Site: brandenburg
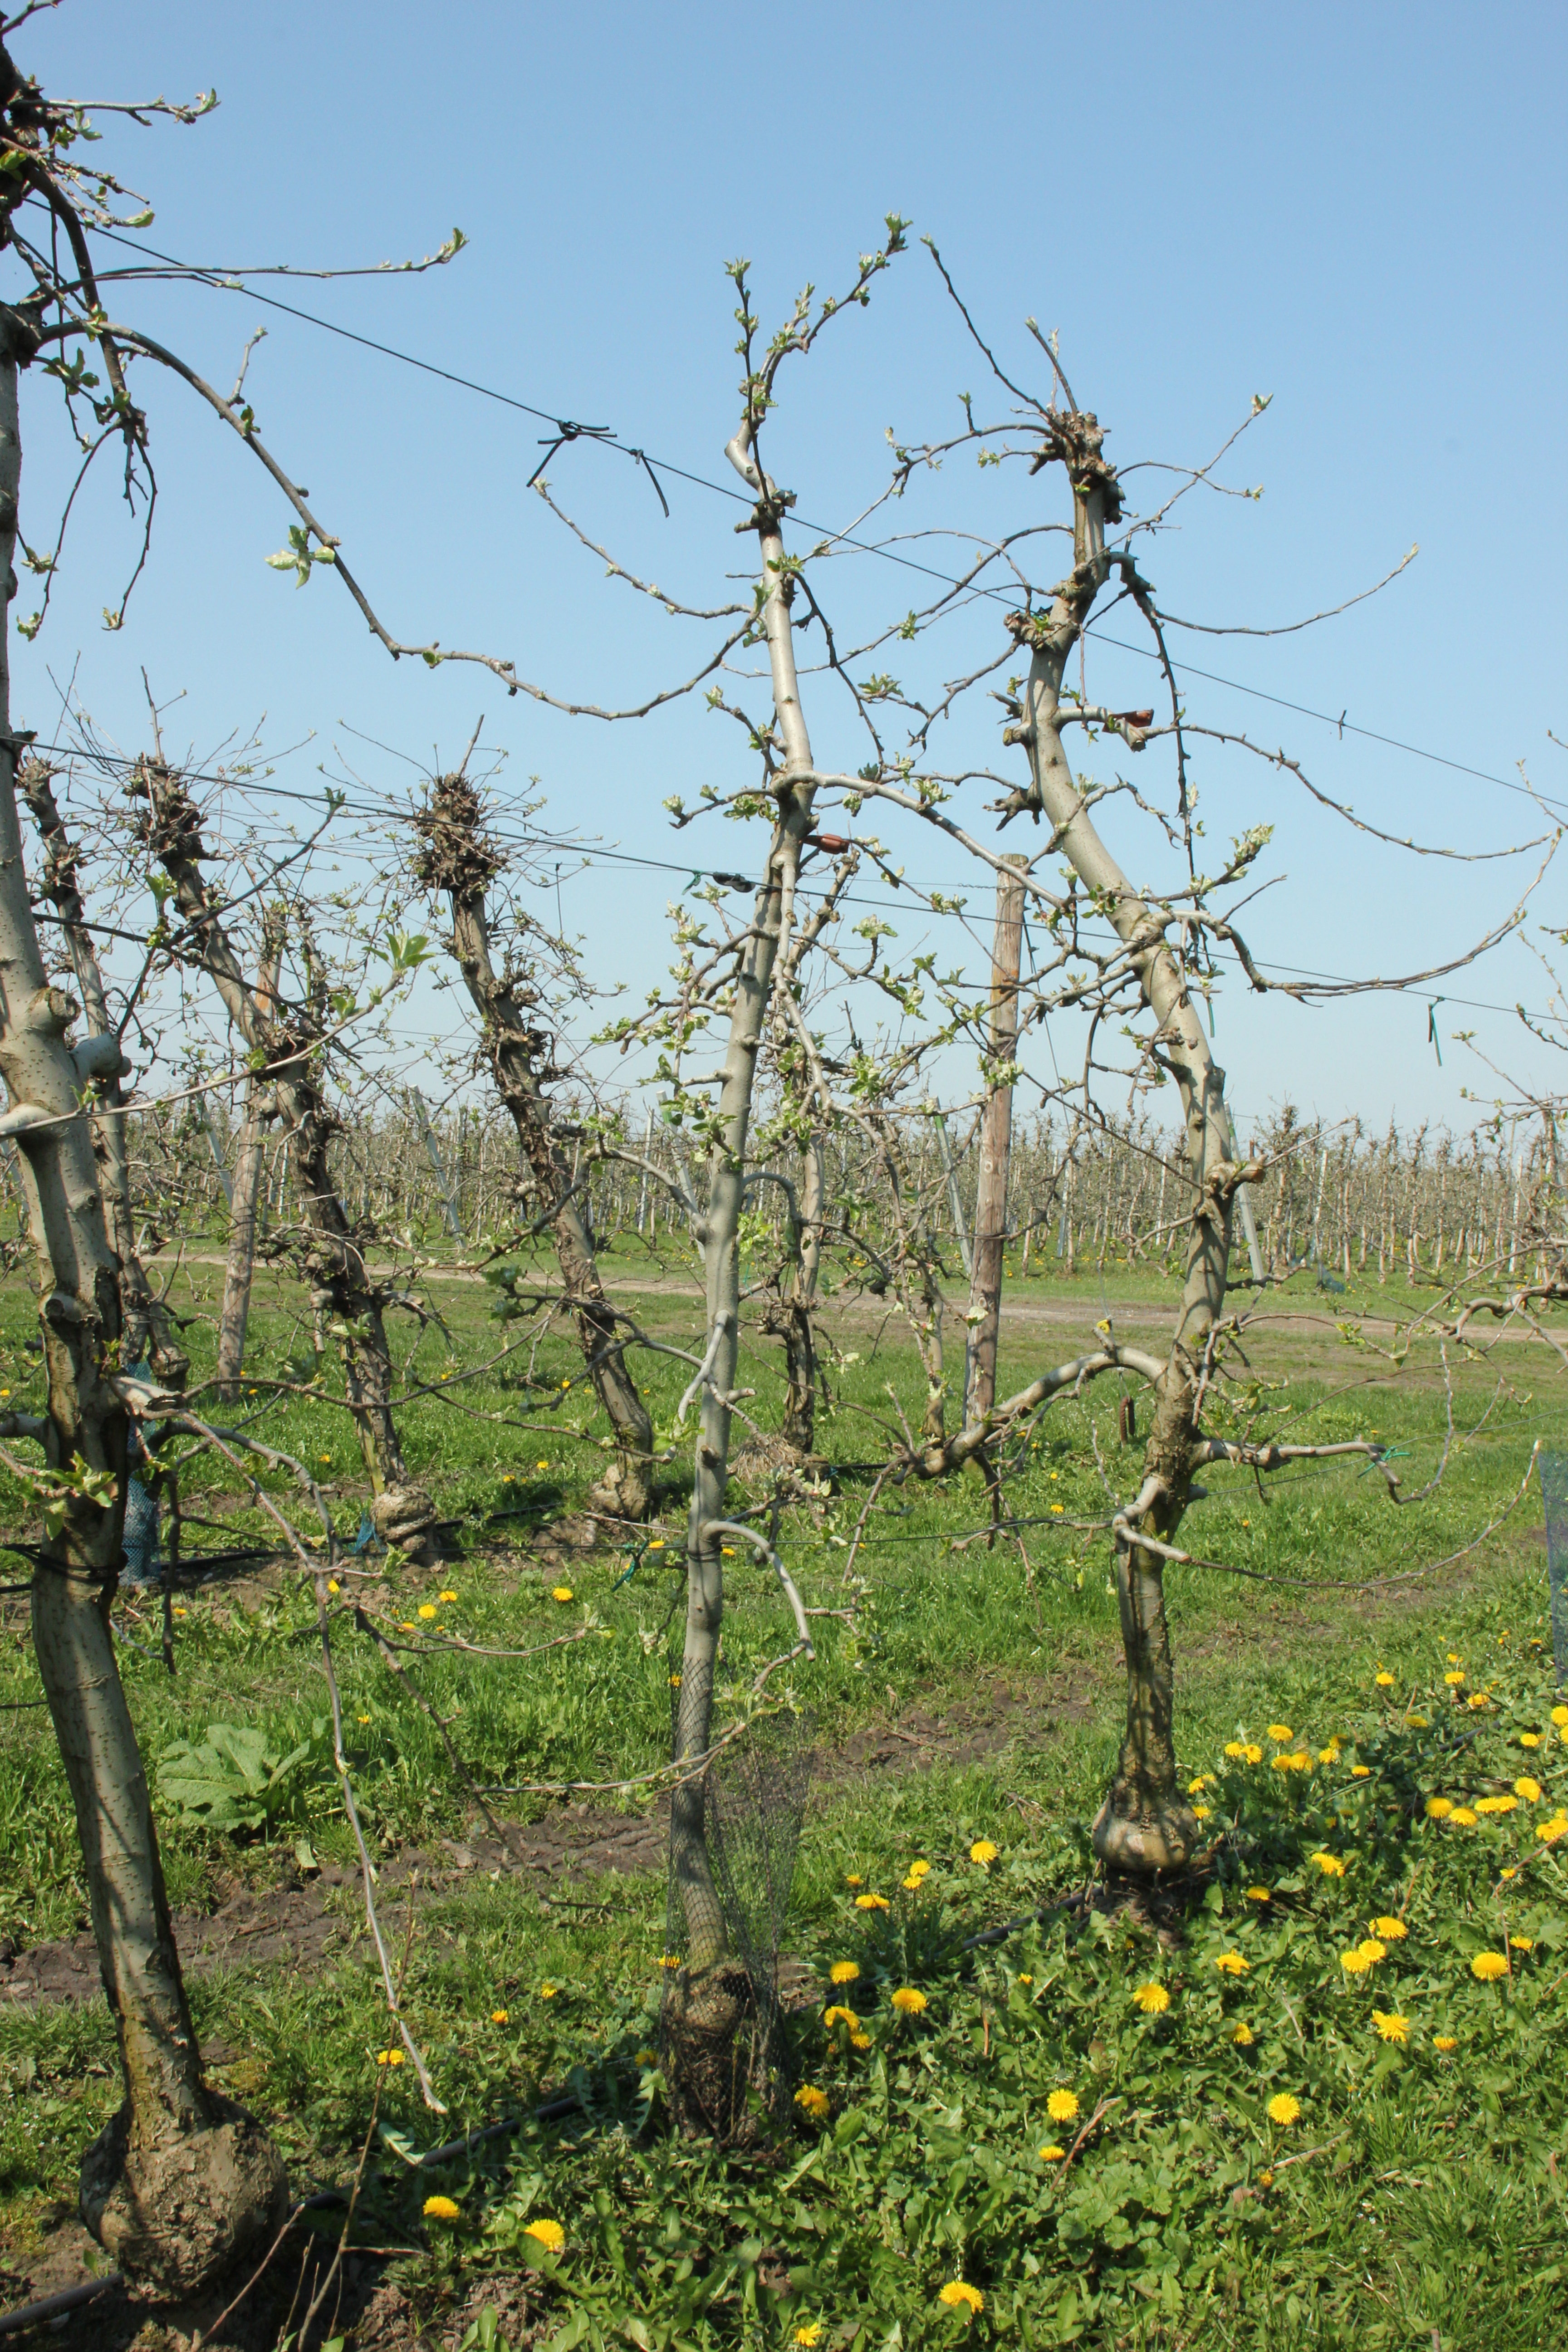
Growth stage (BBCH 56): Inflorescence emergence